Answer in natural language. Which object is closer to the camera taking this photo, blue translucent garbage bag or black colour l shaped countertop? Choose between the following options: black colour l shaped countertop or blue translucent garbage bag
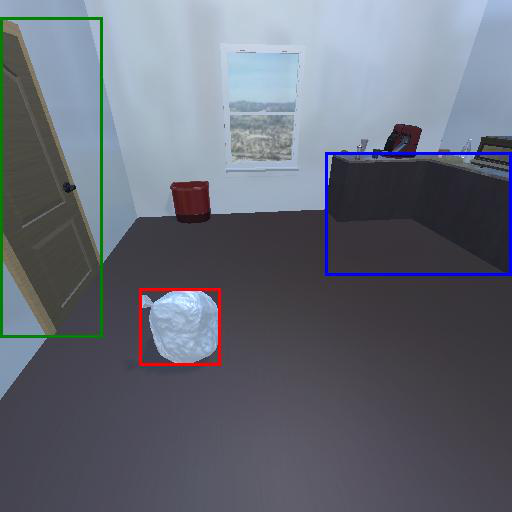
<answer>blue translucent garbage bag</answer>